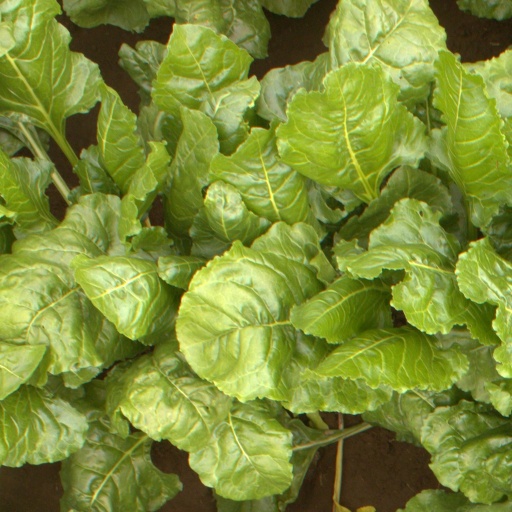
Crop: sugar beet